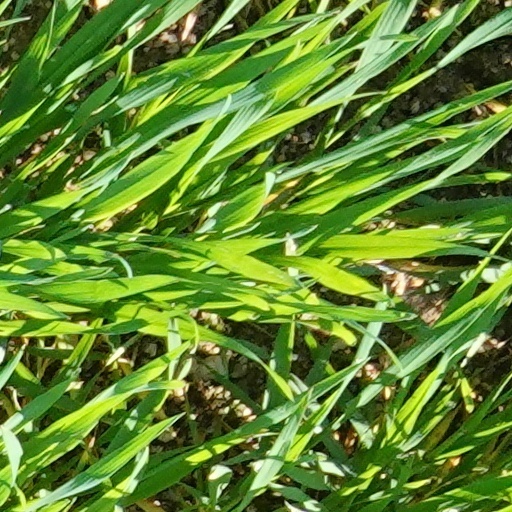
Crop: wheat